Port of Boston

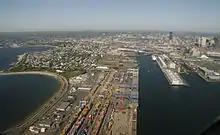
Aerial view of part of Boston Harbor. From left to right Pleasure Bay, Conley Container Terminal, Reserved Channel, Black Falcon Cruise Terminal and Dry Dock number 3.

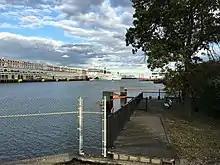
Black Falcon Cruise Terminal

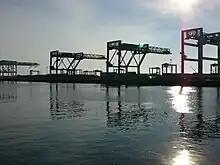
Conley Terminal, photographed from Black Falcon Terminal

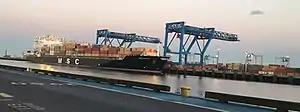
Container ship MSC Katya R. docked at Conley Terminal.

The public facilities, operated by the Massport, are located in the neighborhoods of Charlestown, East Boston, and South Boston. These include: